Erinyes

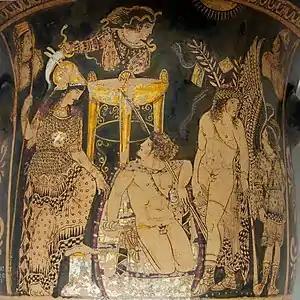
Orestes at Delphi, flanked by Athena and Pylades, among the Erinyes and priestesses of the oracle. Paestan red-figure bell-krater, c. 330 BC.

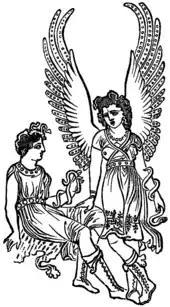
Two Furies, from a nineteenth-century book reproducing an image from an ancient vase.

Pausanias describes a sanctuary in Athens dedicated to the Erinyes under the name Semnai:Hard by [the Areopagos the murder court of Athens] is a sanctuary of the goddesses which the Athenians call the August, but Hesiod in the Theogony calls them Erinyes (Furies). It was Aeschylus who first represented them with snakes in their hair. But on the images neither of these nor of any of the under-world deities is there anything terrible. There are images of Pluto, Hermes, and Earth, by which sacrifice those who have received an acquittal on the Hill of Ares; sacrifices are also offered on other occasions by both citizens and aliens. The "Orphic Hymns", a collection of 87 religious poems as translated by Thomas Taylor, contains two stanzas regarding the Erinyes. Hymn 68 refers to them as the Erinyes, while hymn 69 refers to them as the Eumenides.